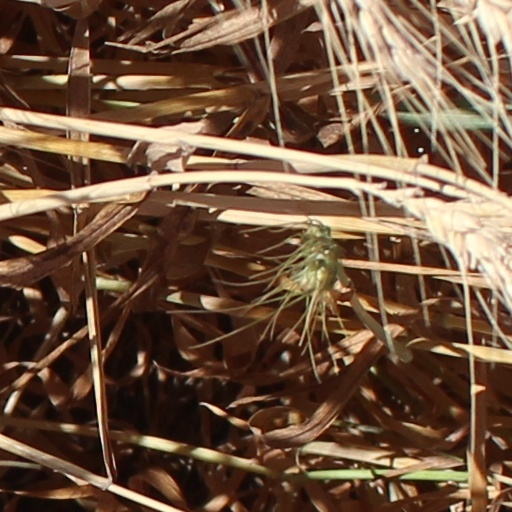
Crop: wheat